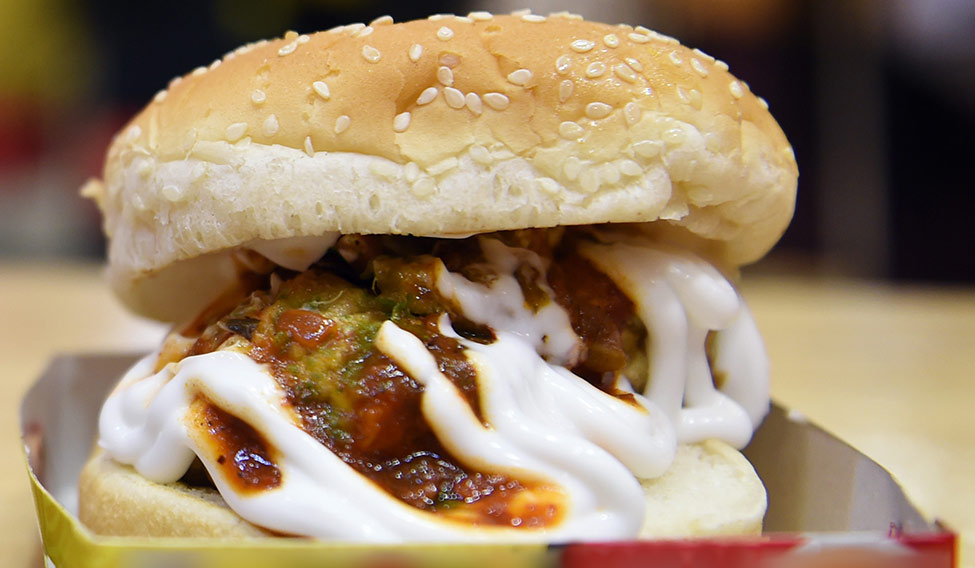
Dish: momos